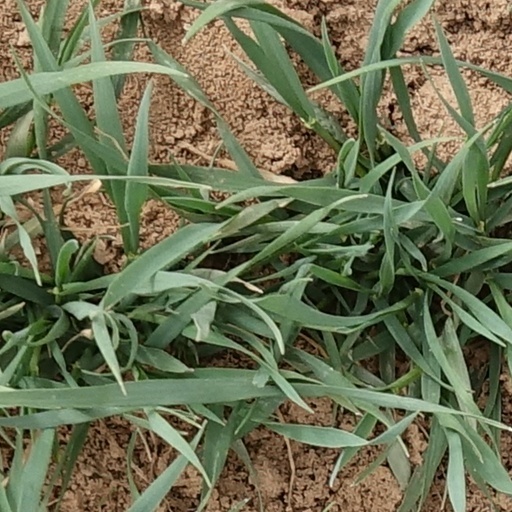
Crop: wheat